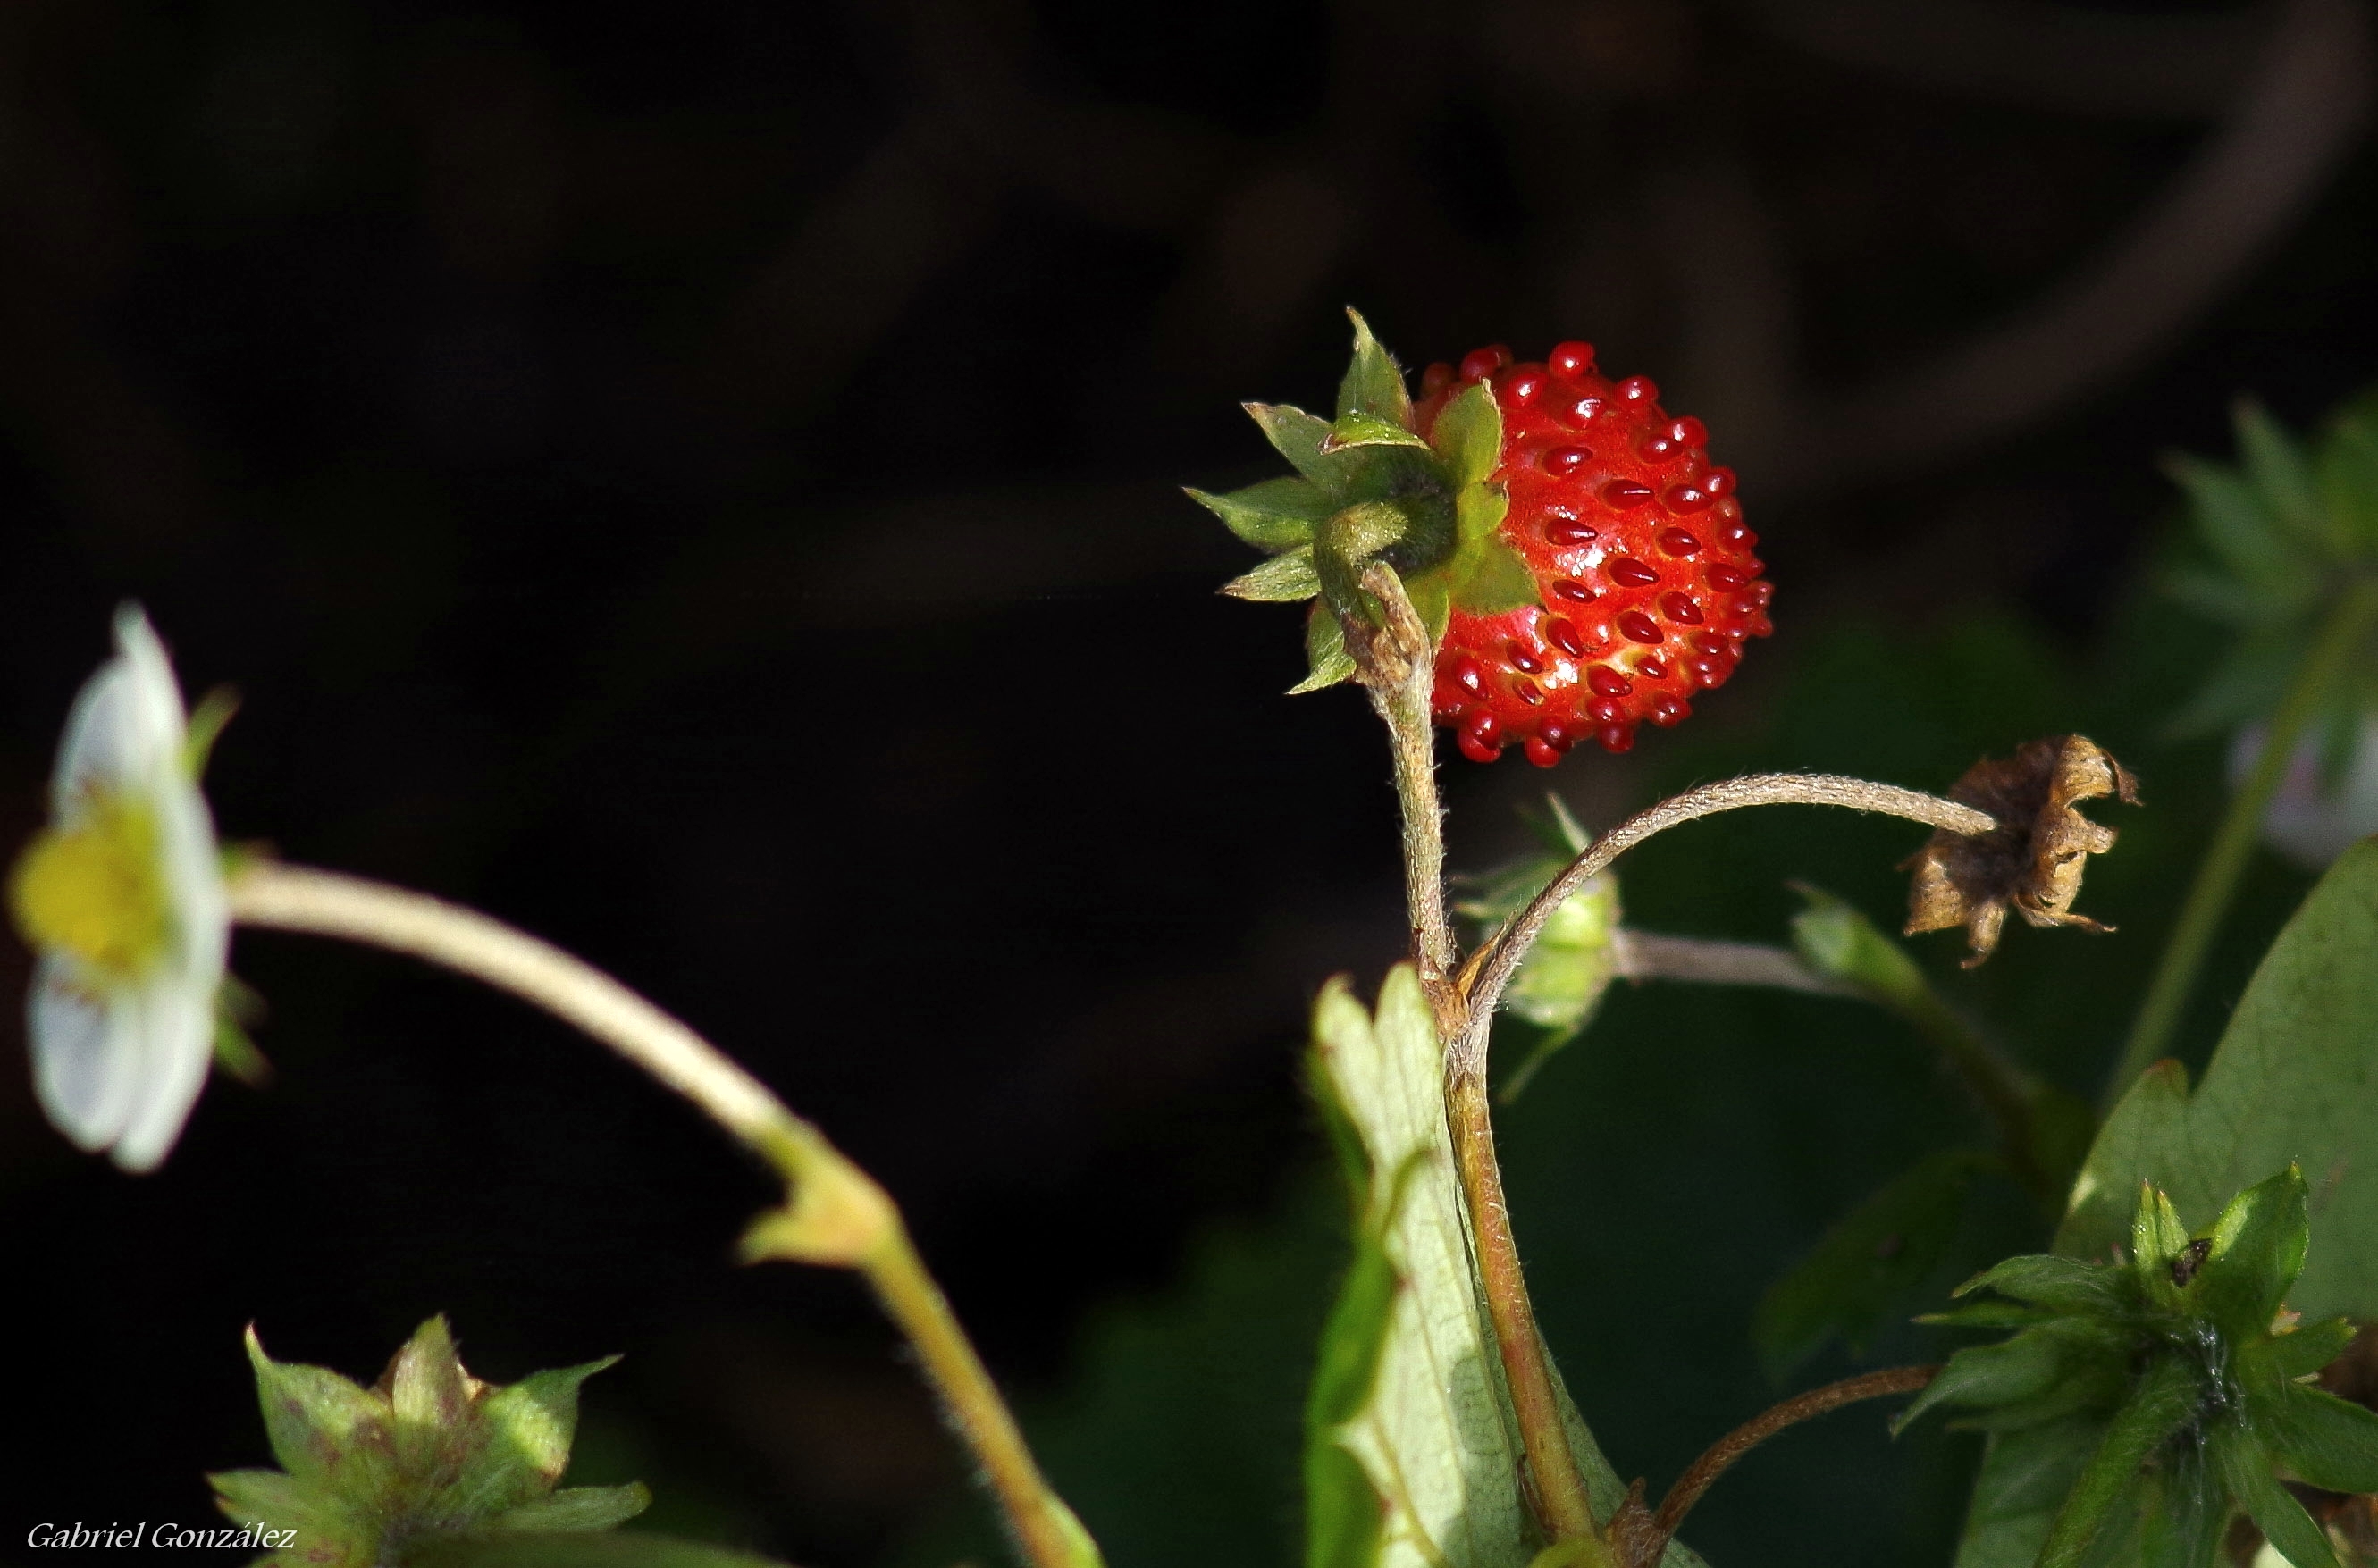
nature, blossom, plant, leaf, flower, produce, macro, botany, flora, fauna, wildflower, flowers, shrub, naturaleza, flores, ggl1, gaby1, pentaxk30, superparagon135mm, macro photography, flowering plant, land plant, thorns spines and prickles